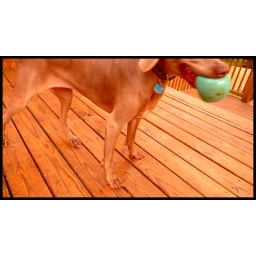
if a little rubber ball ever tries to break in our house we're pretty much fort knox.